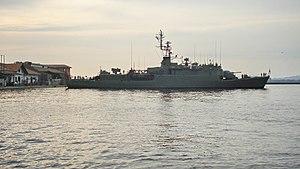
Hubert Amyot d'Inville, né le 1ᵉʳ août 1909 à Beauvais et mort le 10 juin 1944 à Montefiascone, dans le Latium en Italie, est un des premiers Français libres de l'été 1940.
L’Amyot d'Inville est un ancien aviso de type A69, classe d'Estienne d'Orves, de la Marine nationale française. Son numéro de coque était le F782. Sa ville marraine était Beauvais. Mis en réserve spéciale le 30 juillet 1999 et vendu à la Turquie en 2000, il porte désormais le nom de TCG Bartin.
La marine turque est la marine de guerre de la Turquie et représente l'une des cinq composantes des forces armées turques. Elle est depuis la fin de la guerre froide la première force aéronavale au Moyen-Orient, en Méditerranée orientale et en mer Noire.